Afonso de Albuquerque

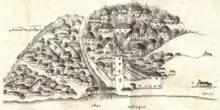
Malacca, with A Famosa, depicted by Albuquerque's scrivener, Gaspar Correia.

In January 1510, obeying the orders from the king and aware of the absence of the Zamorin, Afonso advanced on Calicut. The attack was initially successful, but unravelled when Marshal Coutinho, infuriated by Albuquerque's success against Calicut and desiring glory for himself, attacked the Zamorin's palace against Albuquerque's advice, and was ambushed. During the retreat, Afonso was badly wounded and was forced to flee to the ships, barely escaping with his life, while Coutinho was killed.